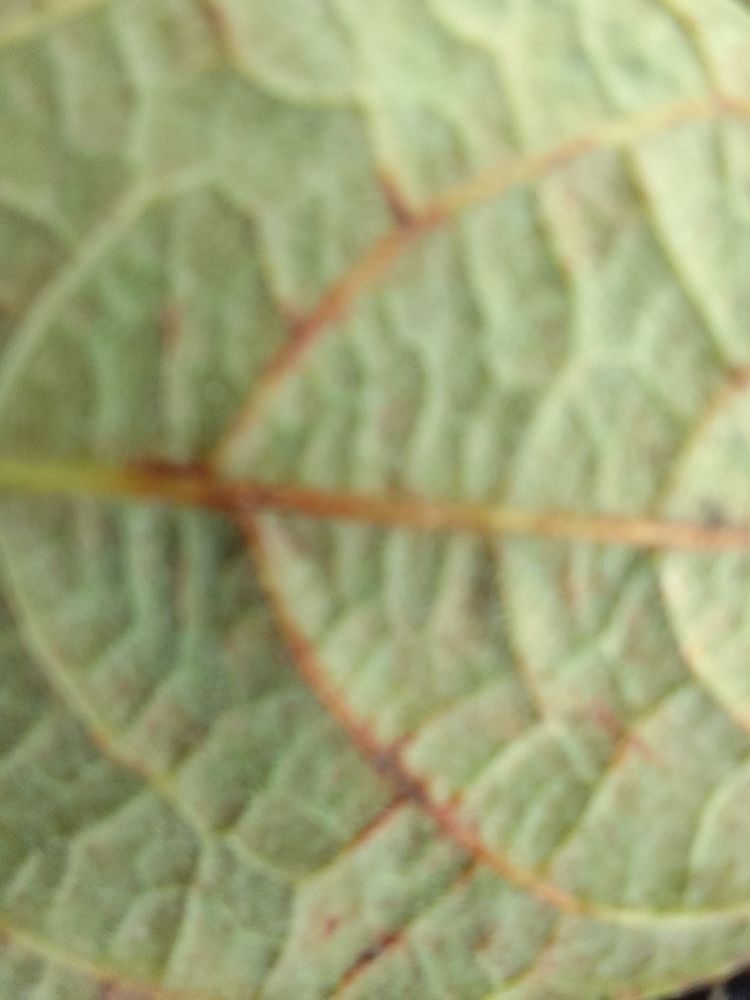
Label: anthracnose